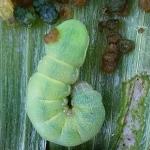
Crop: Onion
Condition: caterpillar-p